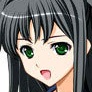
Portrait style: Anime Portrait